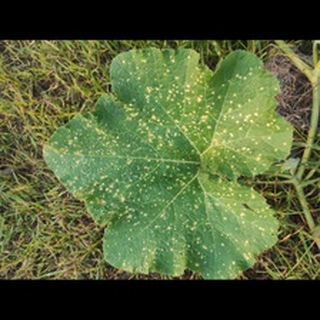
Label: pumpkin_powdery_mildew